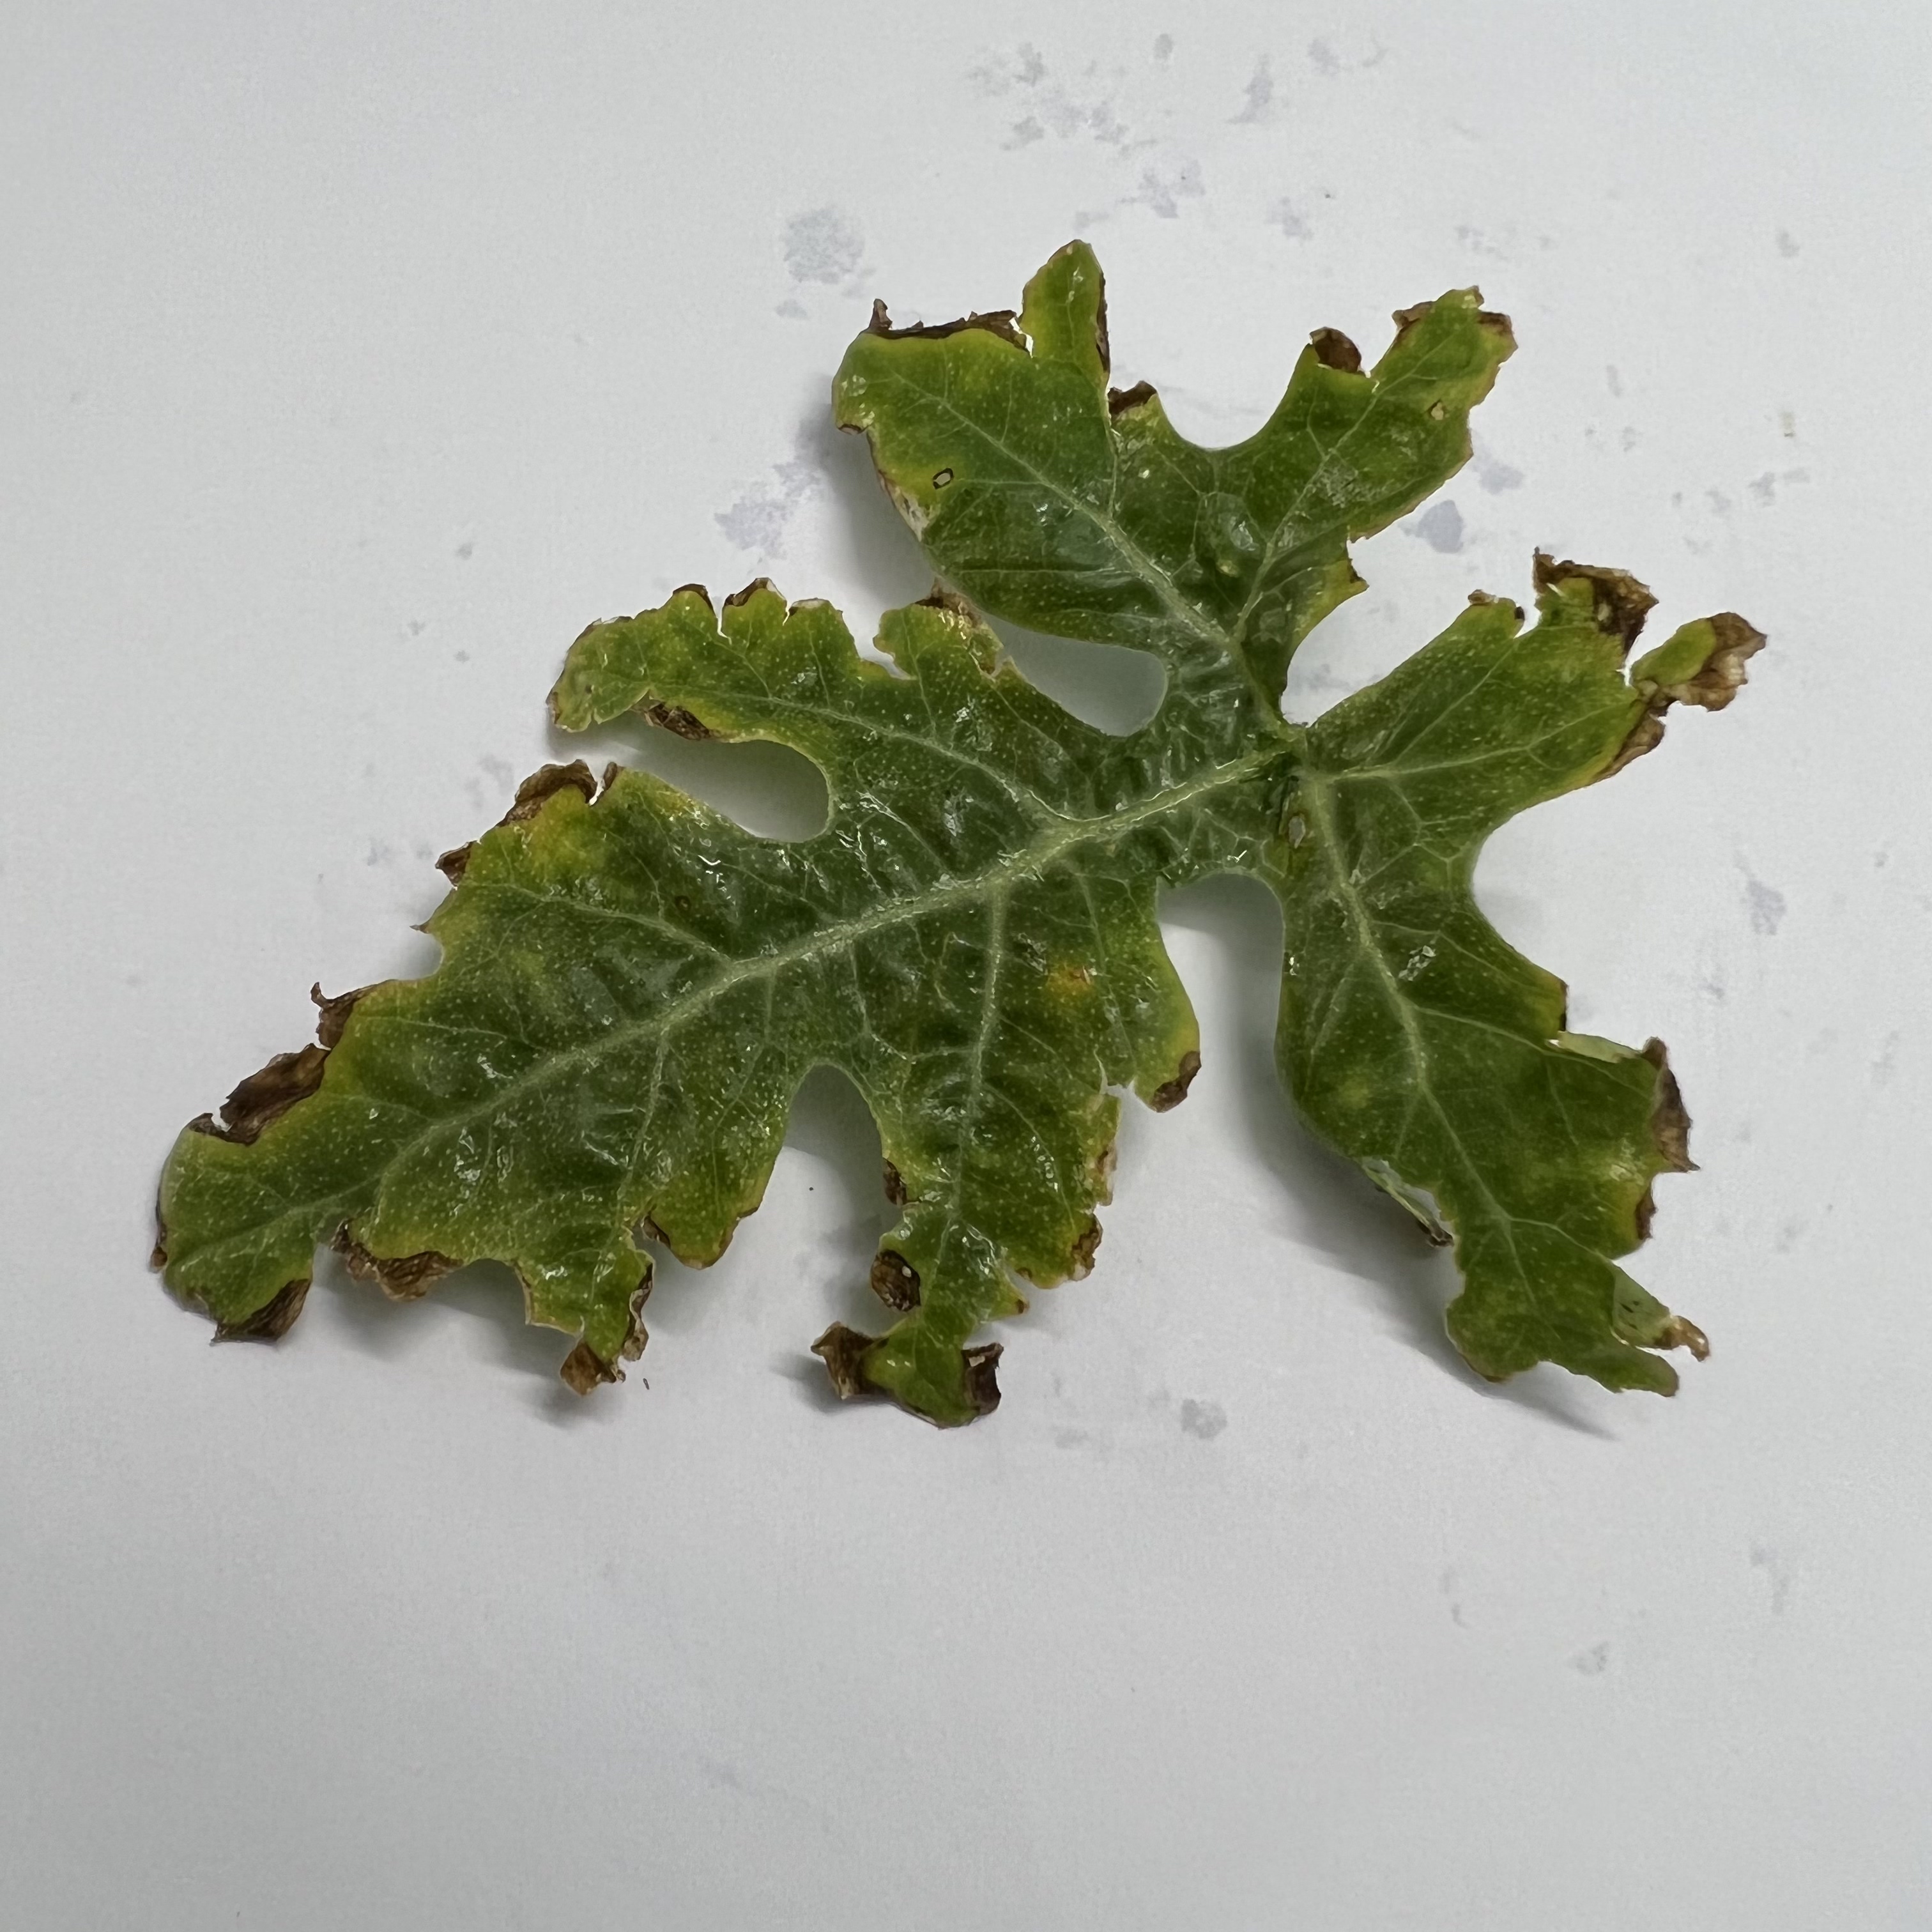
Label: Downy_Mildew